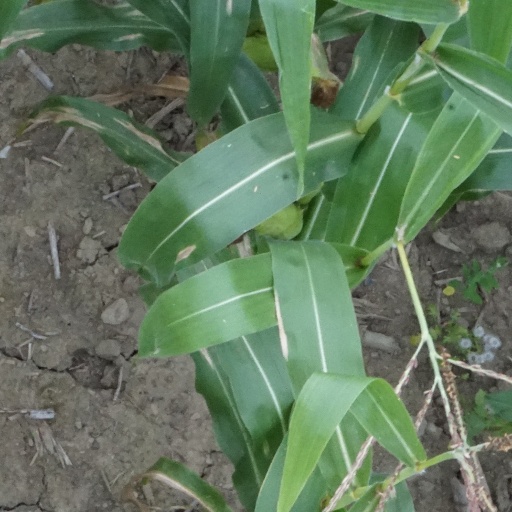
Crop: maize; corn